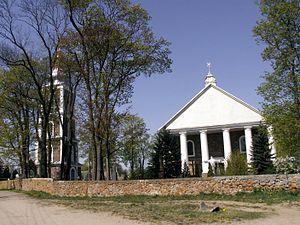
Eišiškės est une ville de Lituanie ayant en 2008 une population d'environ 3 600 habitants.